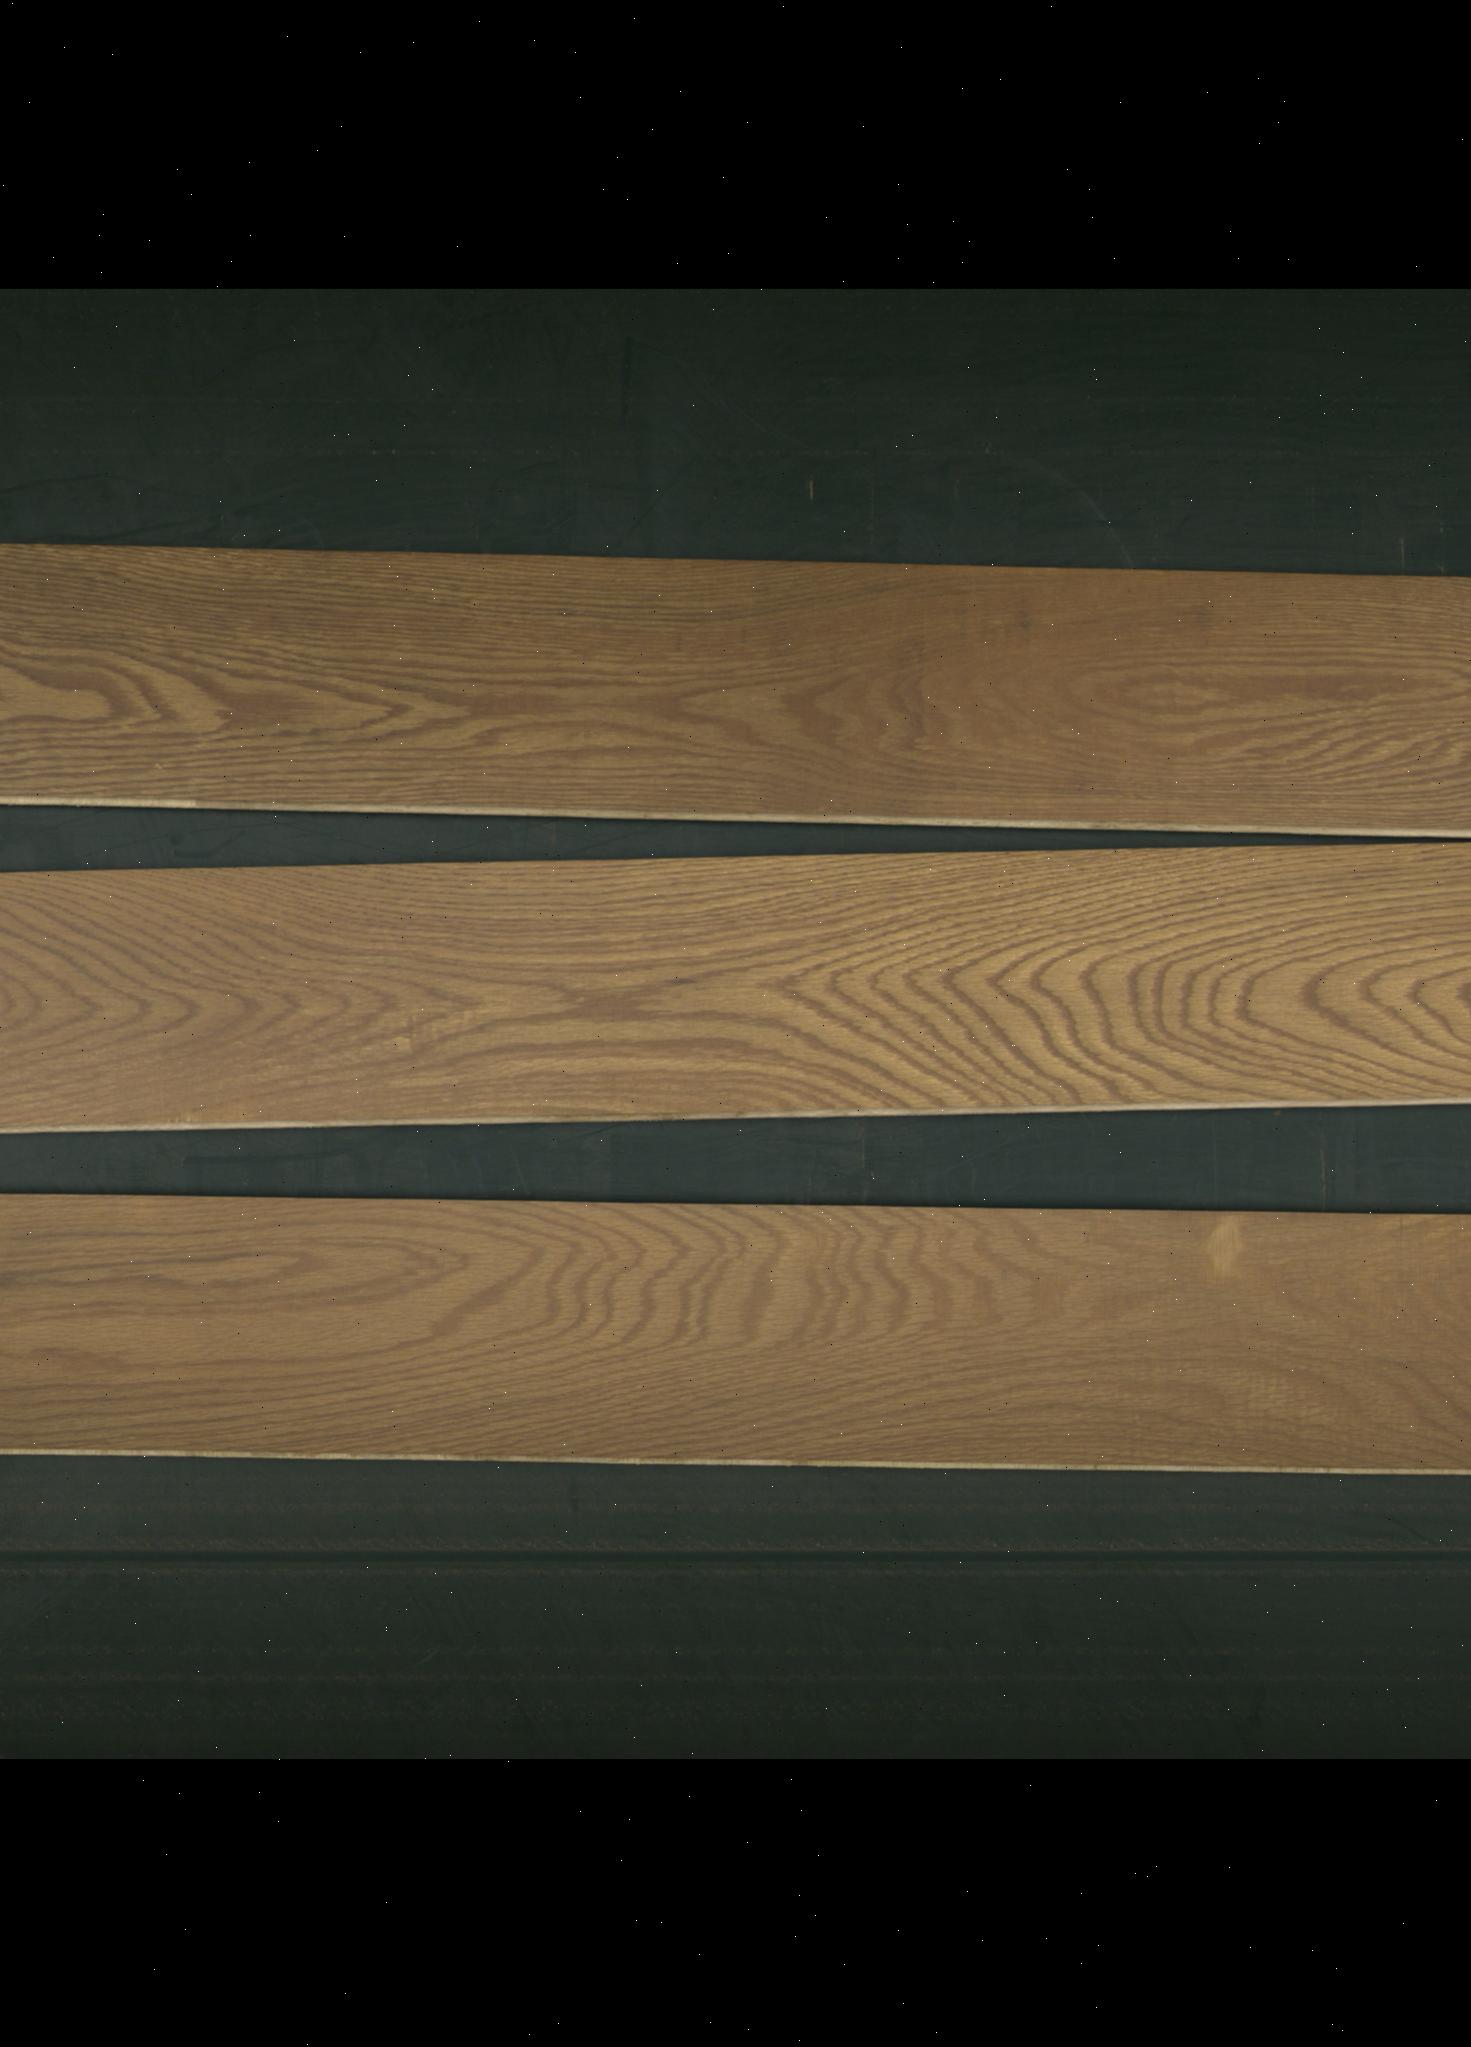
Label: mixers